Blackrock College

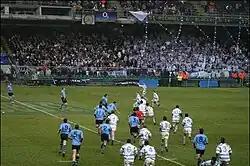
Blackrock v St Michael's 2006 Leinster Schools Senior Cup final at Lansdowne Road

Gaelic football is played in 4th year in the college. Past pupils Mark Vaughan and Niall Corkery are forwards on the Dublin Gaelic football team. The school also has a hurling team for 2nd and 3rd years. Five members of the All Ireland Club Championship winning Kilmacud Crokes team of 2008–09 were past pupils of Blackrock College. The college has a soccer team for its senior pupils in 4th, 5th and 6th years. In 2003 a team from the school won the Leinster and All-Ireland U-17s schools cup.